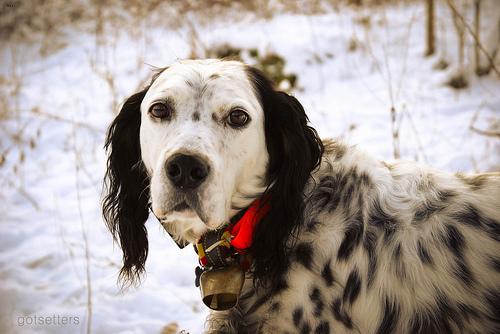
Breed: english setter